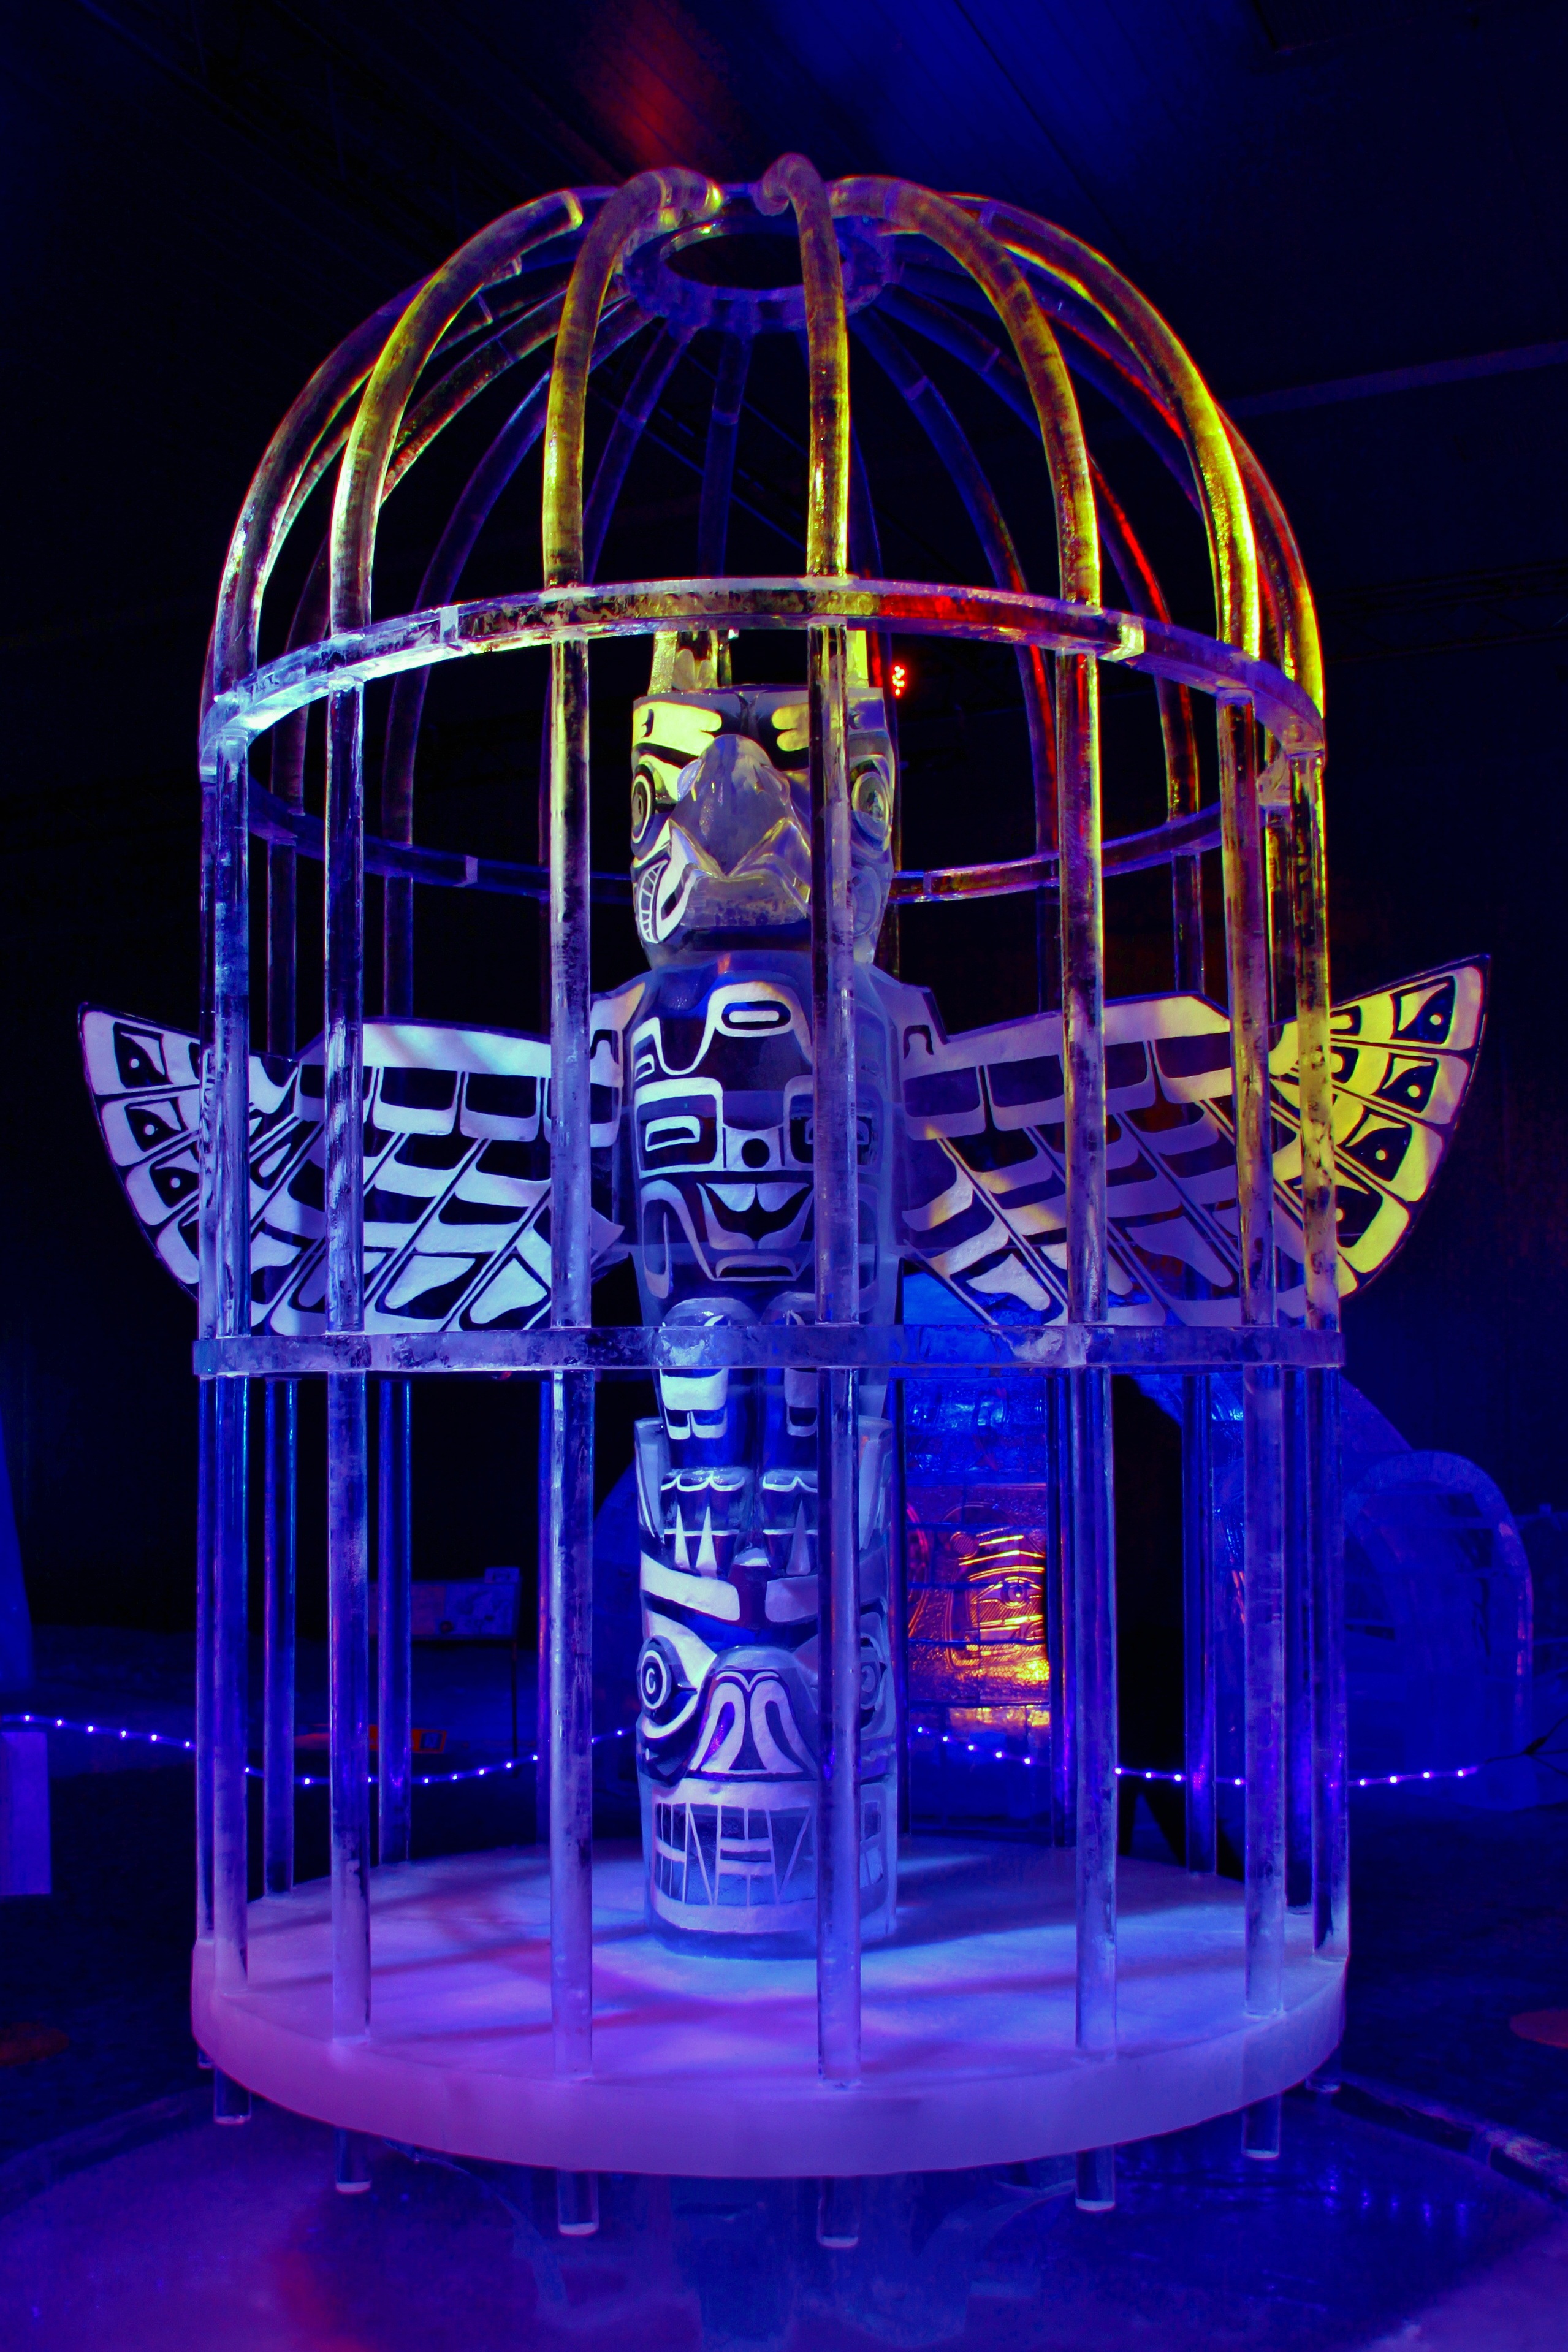
light, night, ferris wheel, lighting, art, tourist attraction, dome, exhibition, ice sculpture, ice worlds